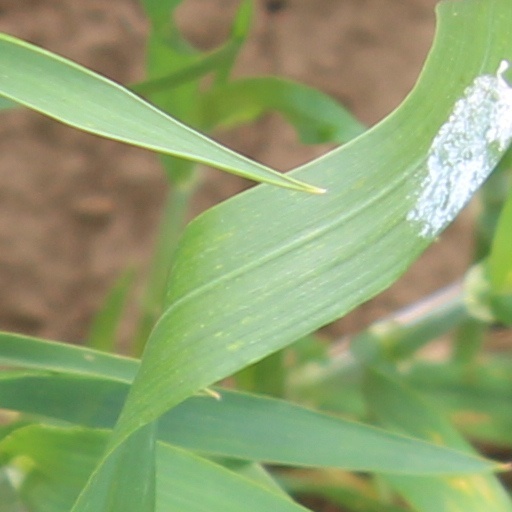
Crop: wheat